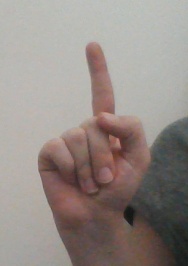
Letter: bb